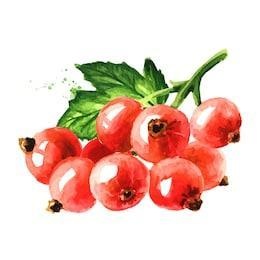
Label: redcurrant